Epic of Ain Albu Gomaa

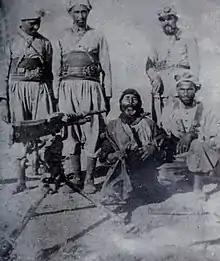
Hassan Al-Abed Al-Salamah, the moment of his execution by the French occupation

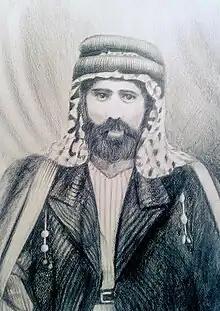
Leader Ayyash Al-haj

There were contacts between the leaders of the Great Syrian Revolution and some patriots of Syrian east area as Mohammed ِAl-Ayyash, who met in Damascus with Dr. Abdul Rahman Shahbandar, leader of the People's Party, and discussed with him the issue of extending the revolution to the Euphrates region and opened a front against the French to disperse their forces and ease the pressure on the rebels of Ghouta and Jabal al-Arab, after returned Al-Ayyash from Damascus he started to arouse the enthusiasm of the people of Deir Ezzor and invite them to fight, and agreed with his brother Mahmoud to go to the villages of the Albu Saraya clan that living west of Deir ez-Zor and which have a strong friendship with his father Ayyash Al-Haj, to form revolutionary groups with them to strike the French forces.